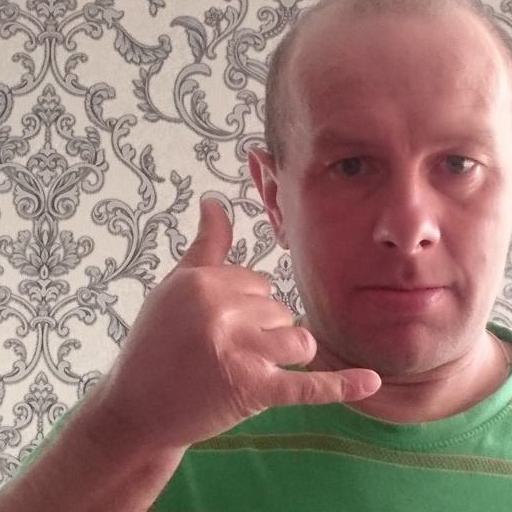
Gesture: call